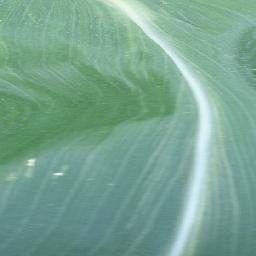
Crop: corn
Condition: (maize)_healthy